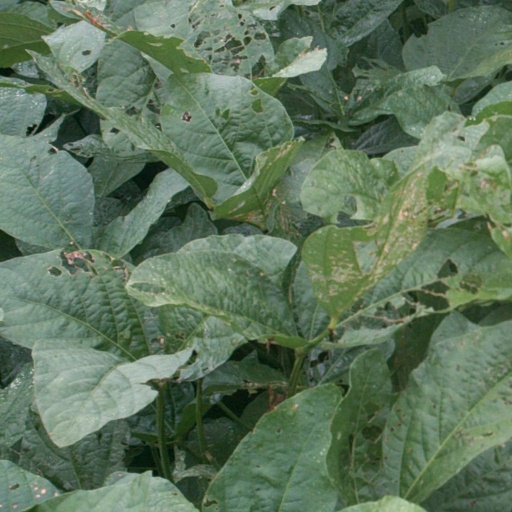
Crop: soybean